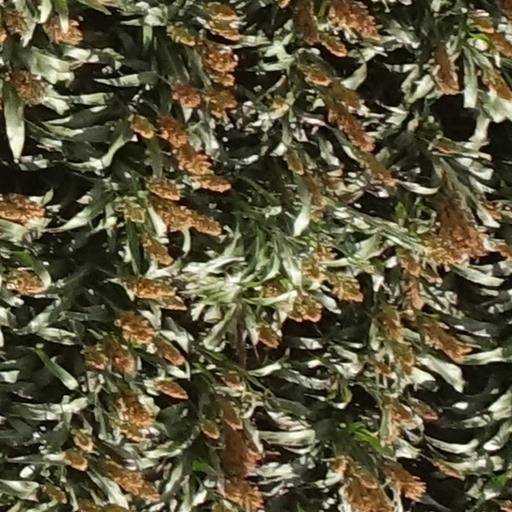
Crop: sorghum